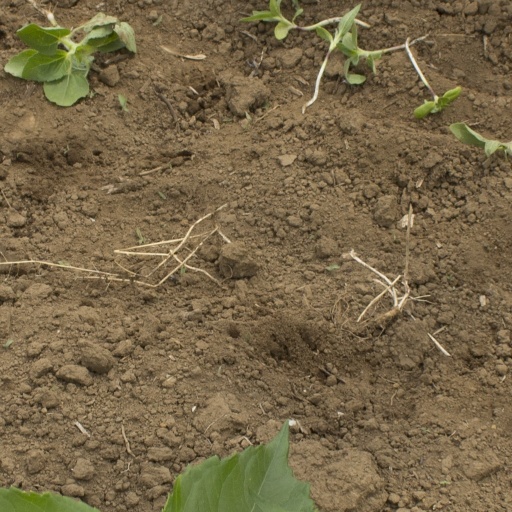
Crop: Jerusalem artichoke